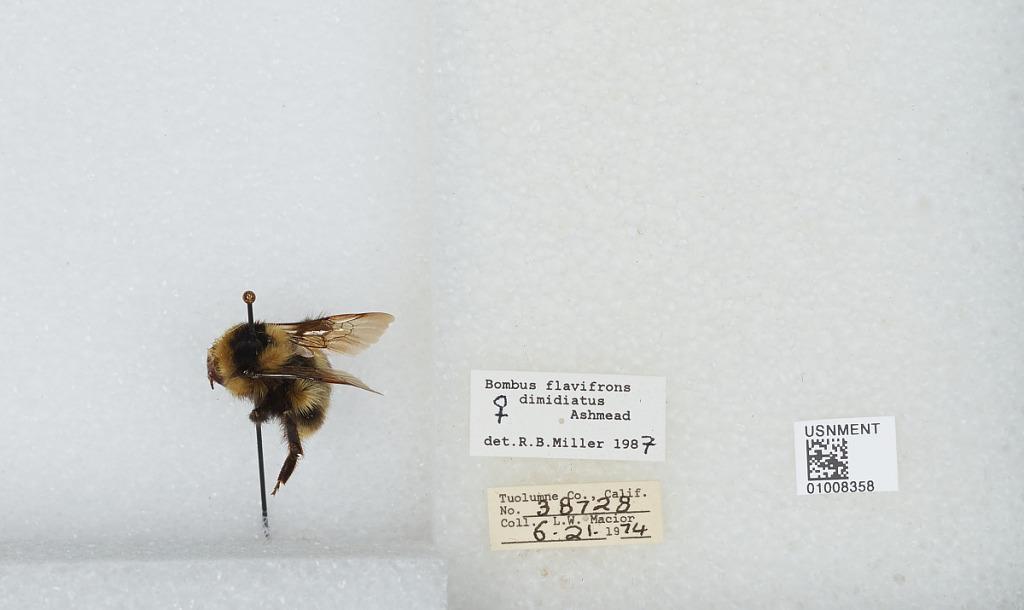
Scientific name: Bombus (Pyrobombus) flavifrons Cresson
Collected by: L. Macior
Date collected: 1974-6-21
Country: United States
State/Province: California
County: Tuolumne
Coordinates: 38.02, -119.94
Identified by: Miller, R. B.